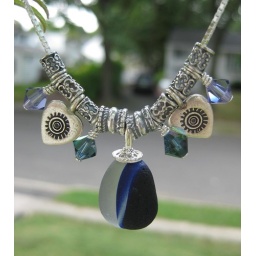
English multi sea glass in shades of blue and purples mix in with antiqued sterling beads